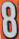
Number: 8